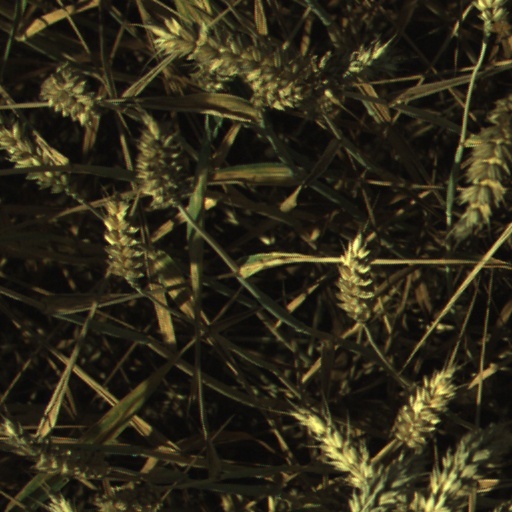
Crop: wheat